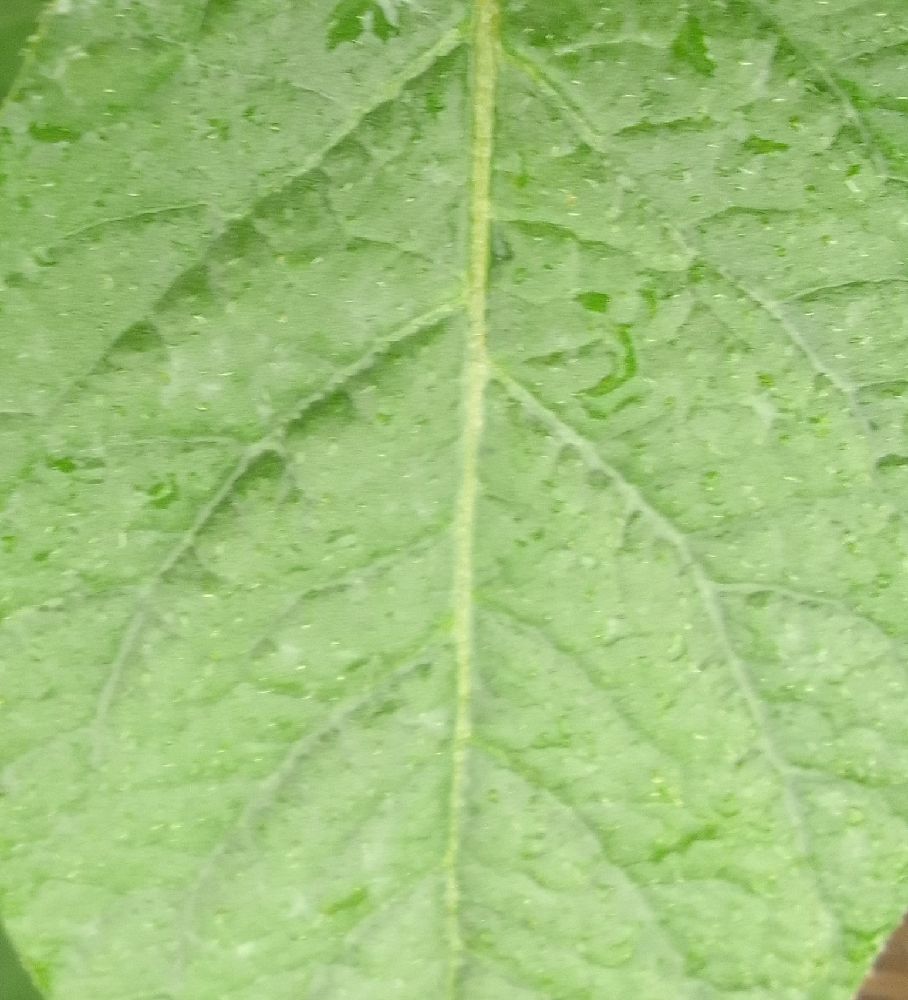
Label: Healthy